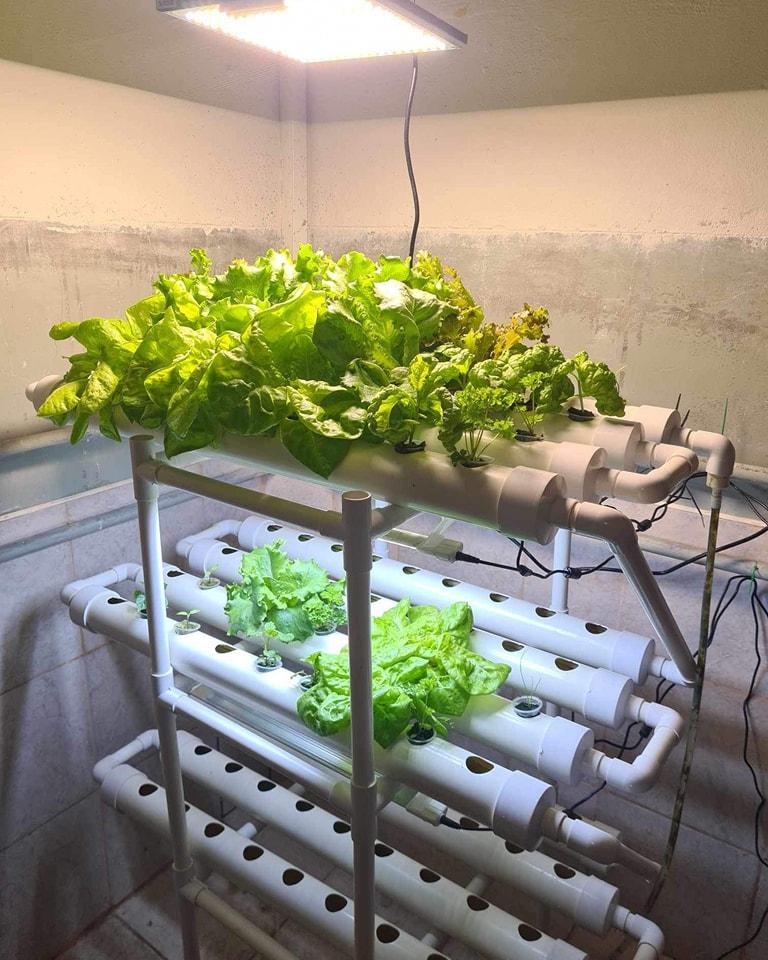
Mkulima mdogo wa bustani za nyumbani amepanda mboga za majani kwa kutumia kilimo cha kisasa kinachotumia maji peke yake, na tayari zimemea zinakaribia kukomaa ili aweze kuzichuma kwa matumizi ya familia yake binafsi na wale wote ambao atajisikia kuwagawia.